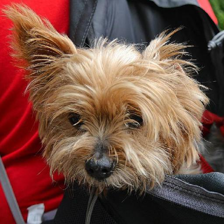
Label: animals